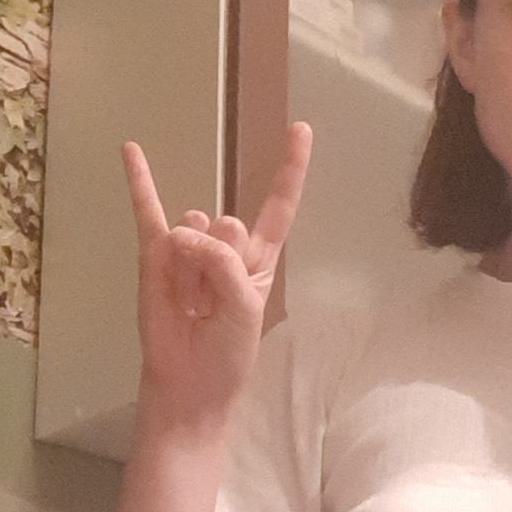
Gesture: rock